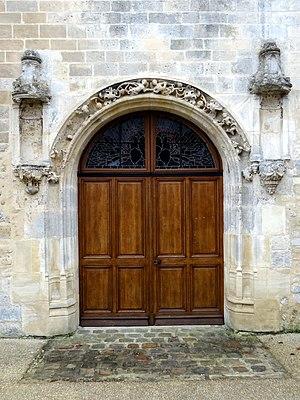
Église Saint-Martin d'Amblainville - voir titre.
L'église Saint-Martin est une église catholique paroissiale située à Amblainville, dans l'Oise, en France. La fondation de la paroisse remonte probablement au moins au XIᵉ siècle, époque supposée de la construction de la nef. Cette dernière a toutefois perdu son caractère roman au gré des remaniements successifs. La charpente lambrissée en carène renversée et peut-être aussi les bas-côtés datent de 1505 ; le portail gothique flamboyant date du second quart du XVIᵉ siècle ; et les arcatures plaquées avec les bas-reliefs du chemin de croix et les statues de personnages de l'Ancien Testament ne datent que des années 1876 / 1893. Ce décor néo-gothique comporte également une chaire à prêcher et un confessionnal sous la forme d'édicules flamboyants ; des fausses voûtes d'ogives sous la tribune et dans le bas-côté sud ; ainsi qu'une grande grotte de Notre-Dame de Lourdes ; et a été installé par la volonté de l'abbé Eugène Barret. Ce curé a lui-même manié le ciseau, et donné à l'église son visage actuel assez extravagant.